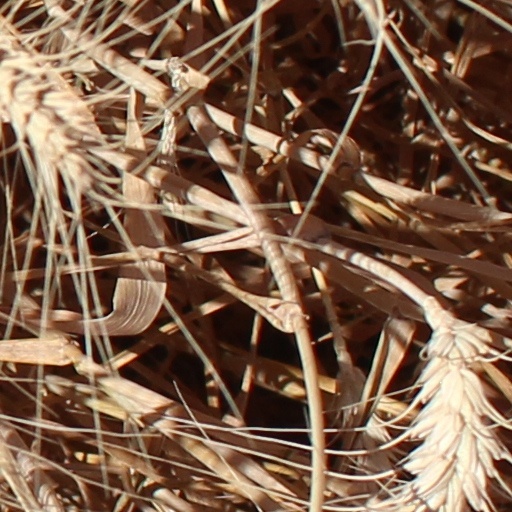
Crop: wheat